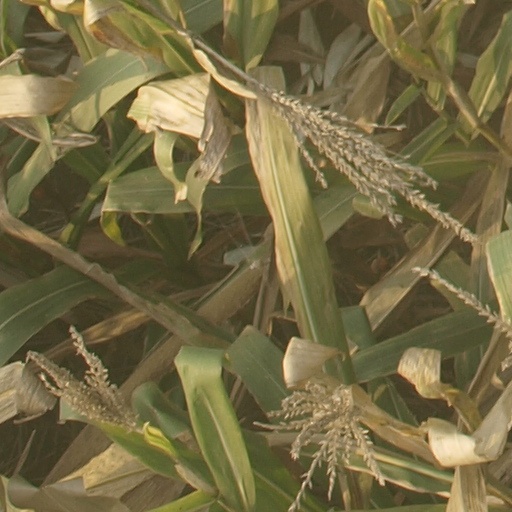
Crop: maize; corn